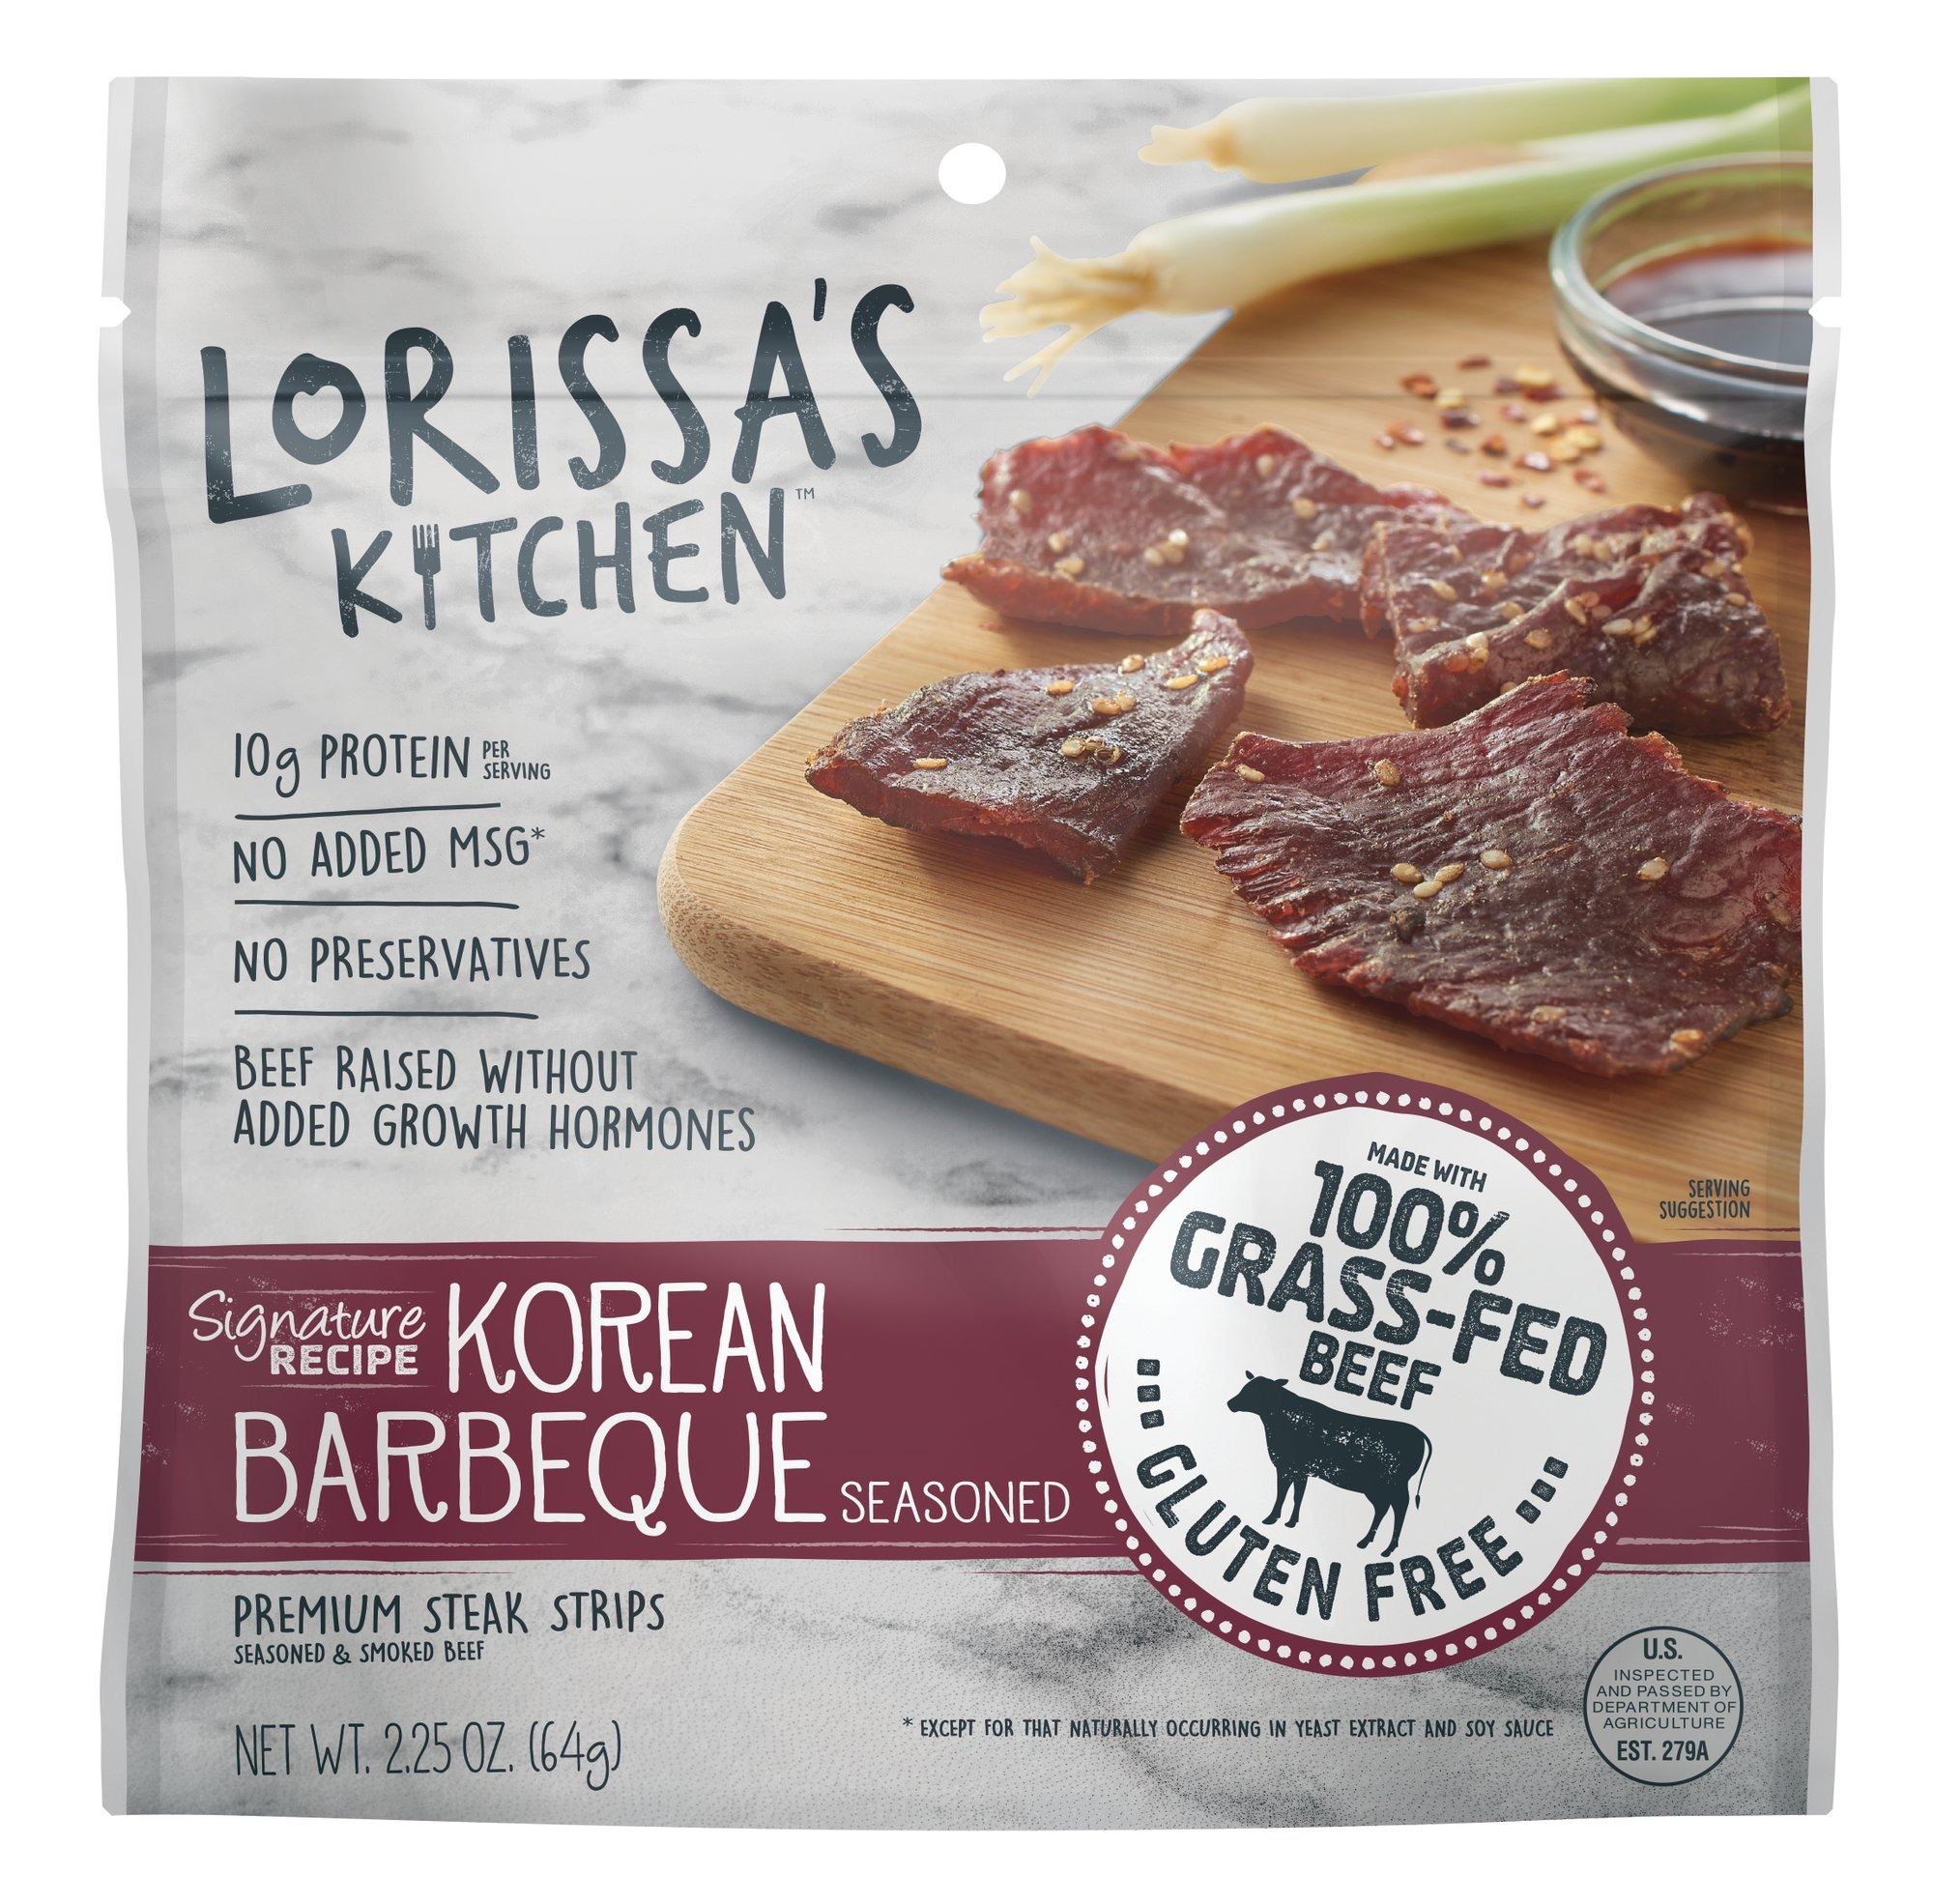
Item Name: Lorissa's Kitchen Premium Grass-Fed Steak Strips, Korean Barbecue, 2.25 Oz - No Added MSG or Nitrites, Keto Friendly Snacks & Gluten Free, More Tender Than Traditional Beef Jerky(Packaging may vary)
Bullet Point 1: MADE WITH 100% GRASS-FED BEEF - Lorissa's Kitchen Korean Barbeque Steak Strips are ethically sourced using 100% grass-fed beef raised without added growth hormones
Bullet Point 2: KOREAN BARBECUE FLAVOR - These beef steak strips are marinated in soy sauce and brown sugar with hints of garlic and onion then flamed-kissed for that char-grilled flavor the whole family will love. Plus, they are more tender than traditional beef jerky!
Bullet Point 3: GRAB & GO - These 2.25 oz bags are perfectly portioned and easy to toss into your (or you husband's or kid's) backpack, purse, or lunch box so you're always be ready to nourish and energize during meal time, snack time or satisfying a craving time.
Bullet Point 4: KETO FRIENDLY & GLUTEN-FREE SNACKS - These tender beef steak strips are gluten-free, keto-friendly and have no preservatives and no added nitrites or MSG. They are made with high-quality, recognizable ingredients.
Bullet Point 5: 10G OF PROTEIN - You can count on these meat snacks to be a good source of protein that will help you tackle the day. With 10g of protein per serving they are a snack that fits into your busy schedule.
Value: 9.0
Unit: Ounce

Price: 7.72